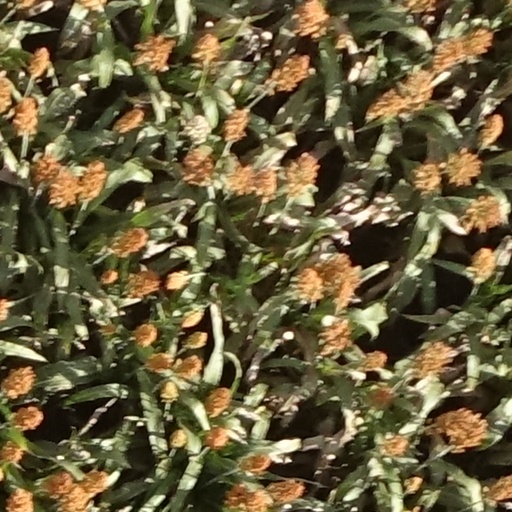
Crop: sorghum